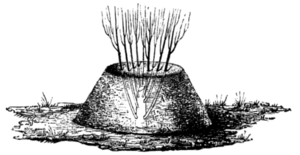
Marcottage en butte ou en cépée
Le marcottage est une méthode de multiplication des végétaux par la rhizogenèse sur une partie aérienne d'une plante mère. Certaines plantes se marcottent naturellement. En horticulture, le marcottage est souvent utilisé pour cloner les plantes ligneuses, dont le bouturage est difficile. On fait généralement le marcottage à la fin de l'été ou au début de l'automne.